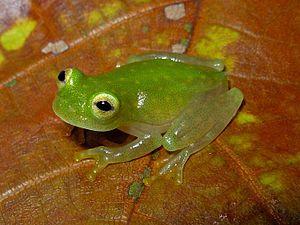
Les Hyalinobatrachiinae sont une sous-famille d'amphibiens de la famille des Centrolenidae.
Hyalinobatrachium fleischmanni est une espèce d'amphibiens de la famille des Centrolenidae.